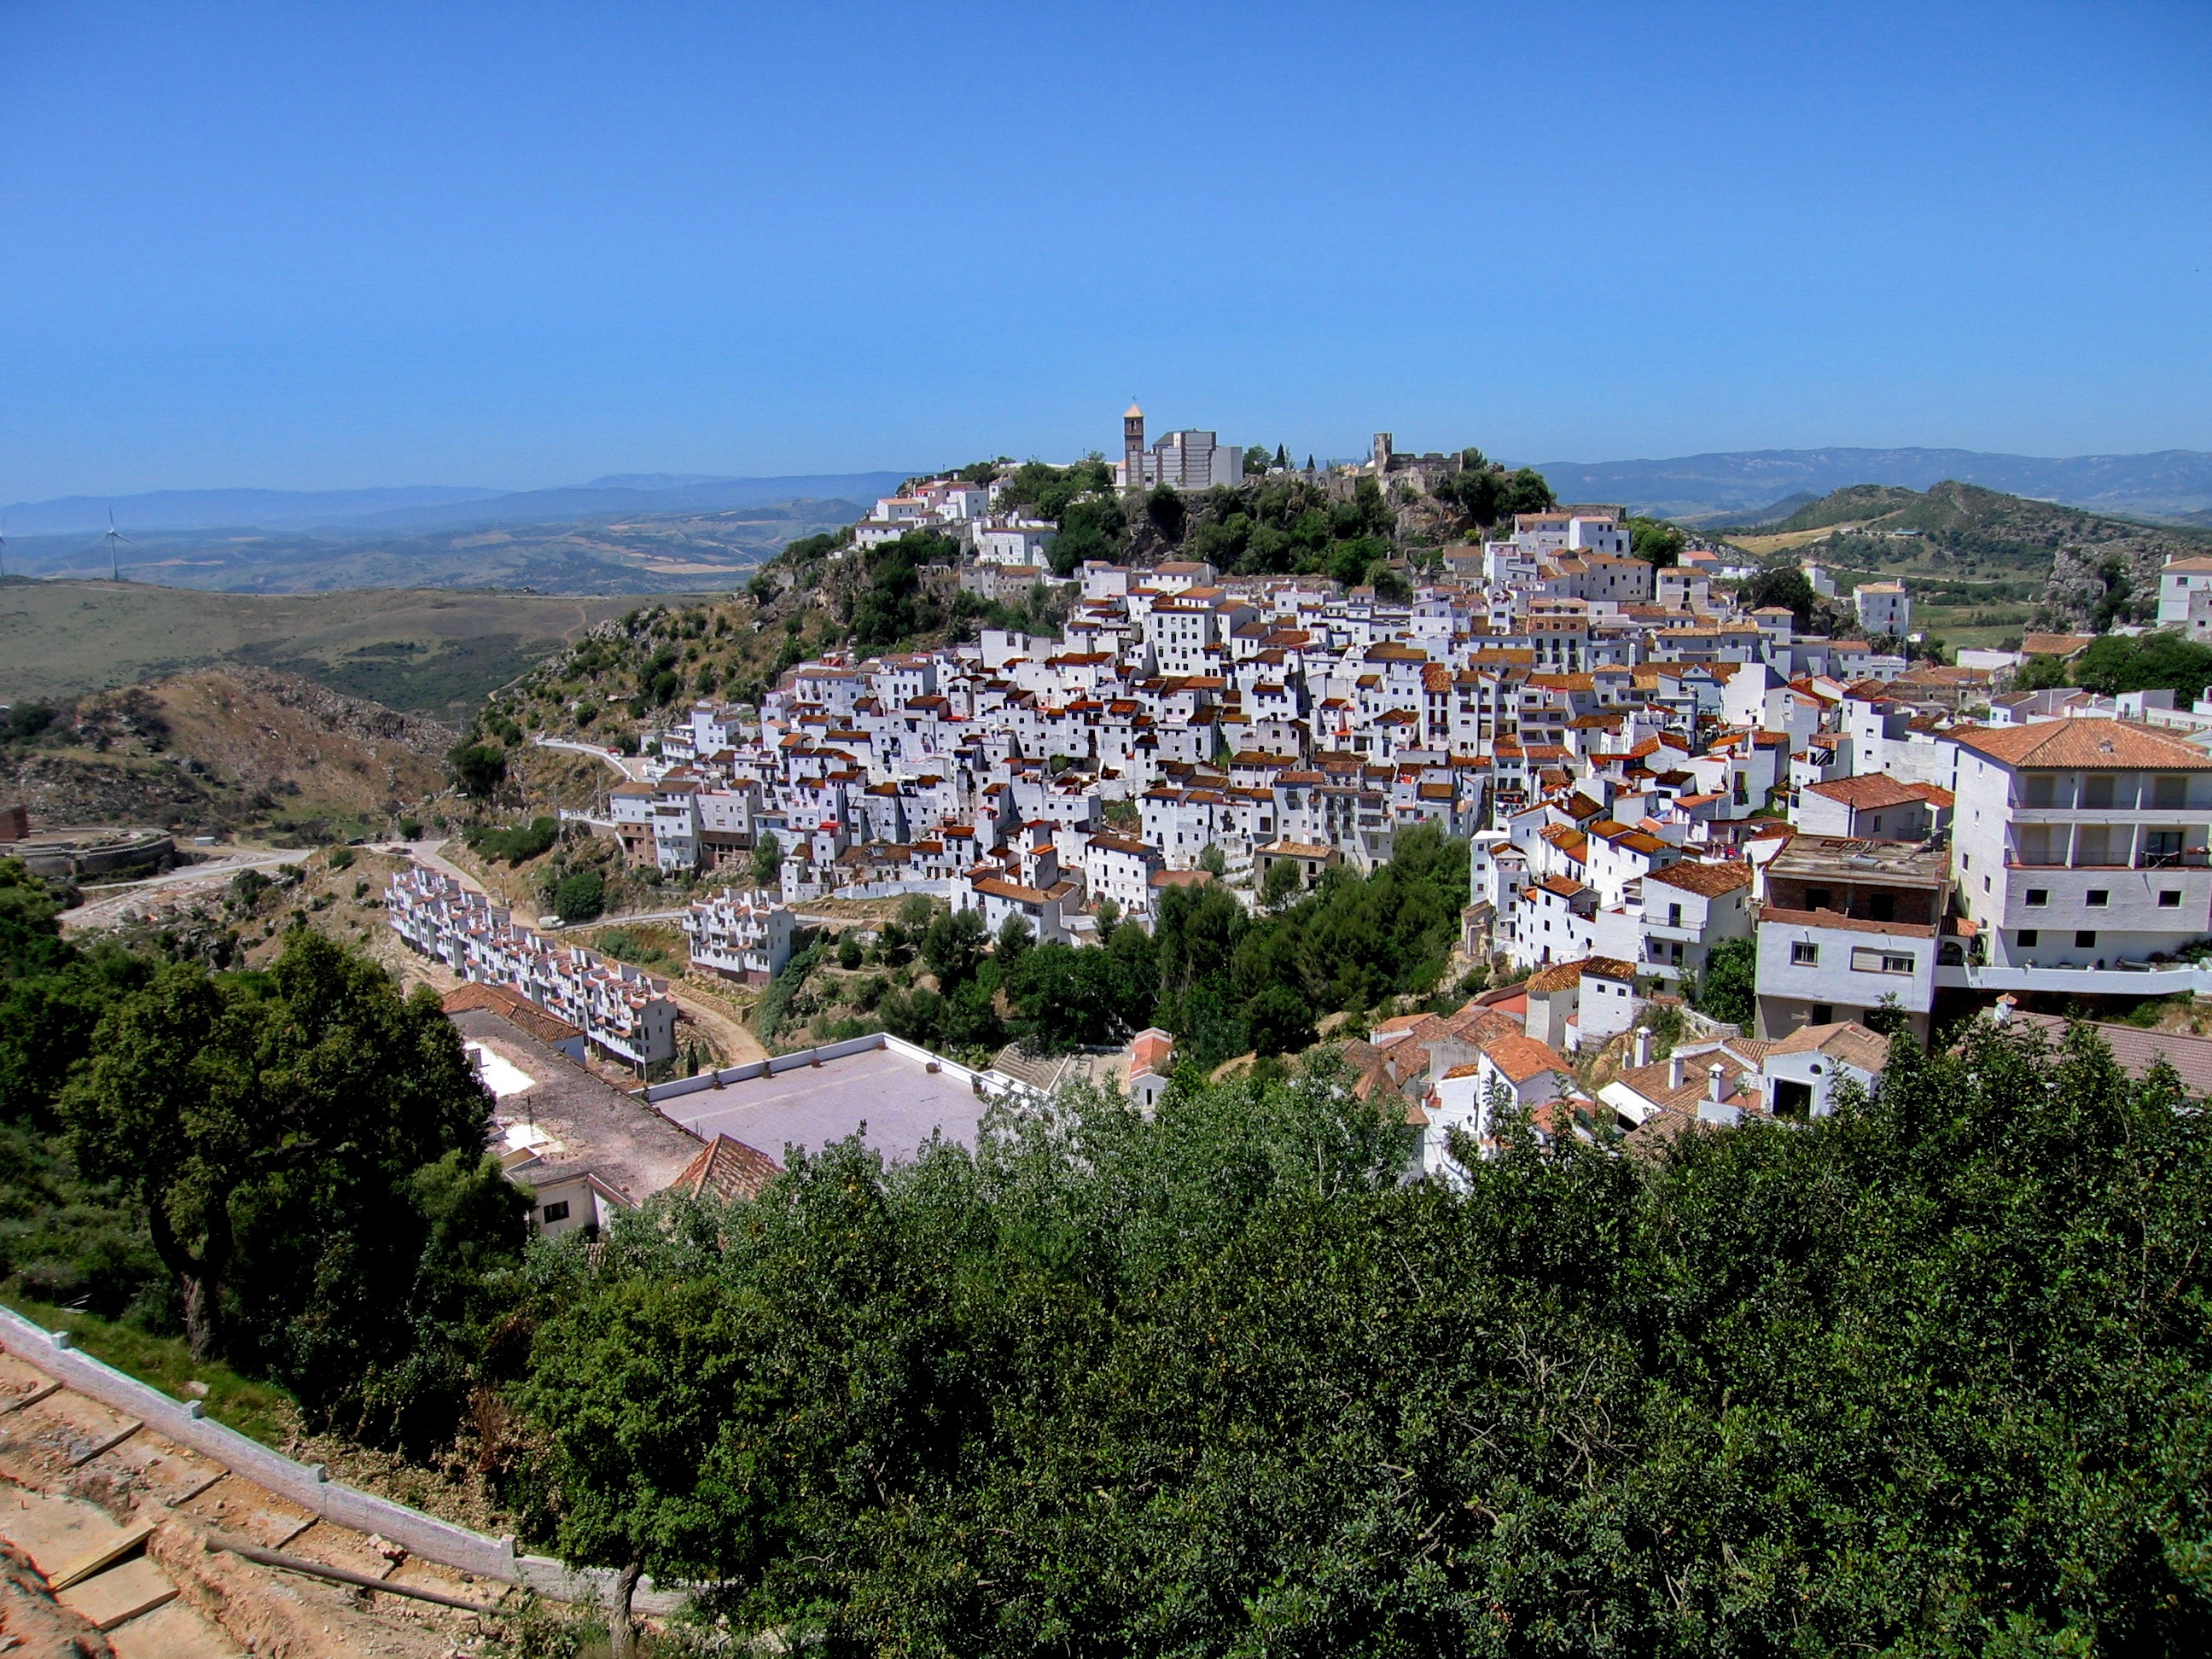
landscape, sea, coast, mountain, hill, town, cityscape, panorama, vacation, village, tourism, spain, ruins, estate, white village, bird's eye view, aerial photography, residential area, human settlement, south spain casares